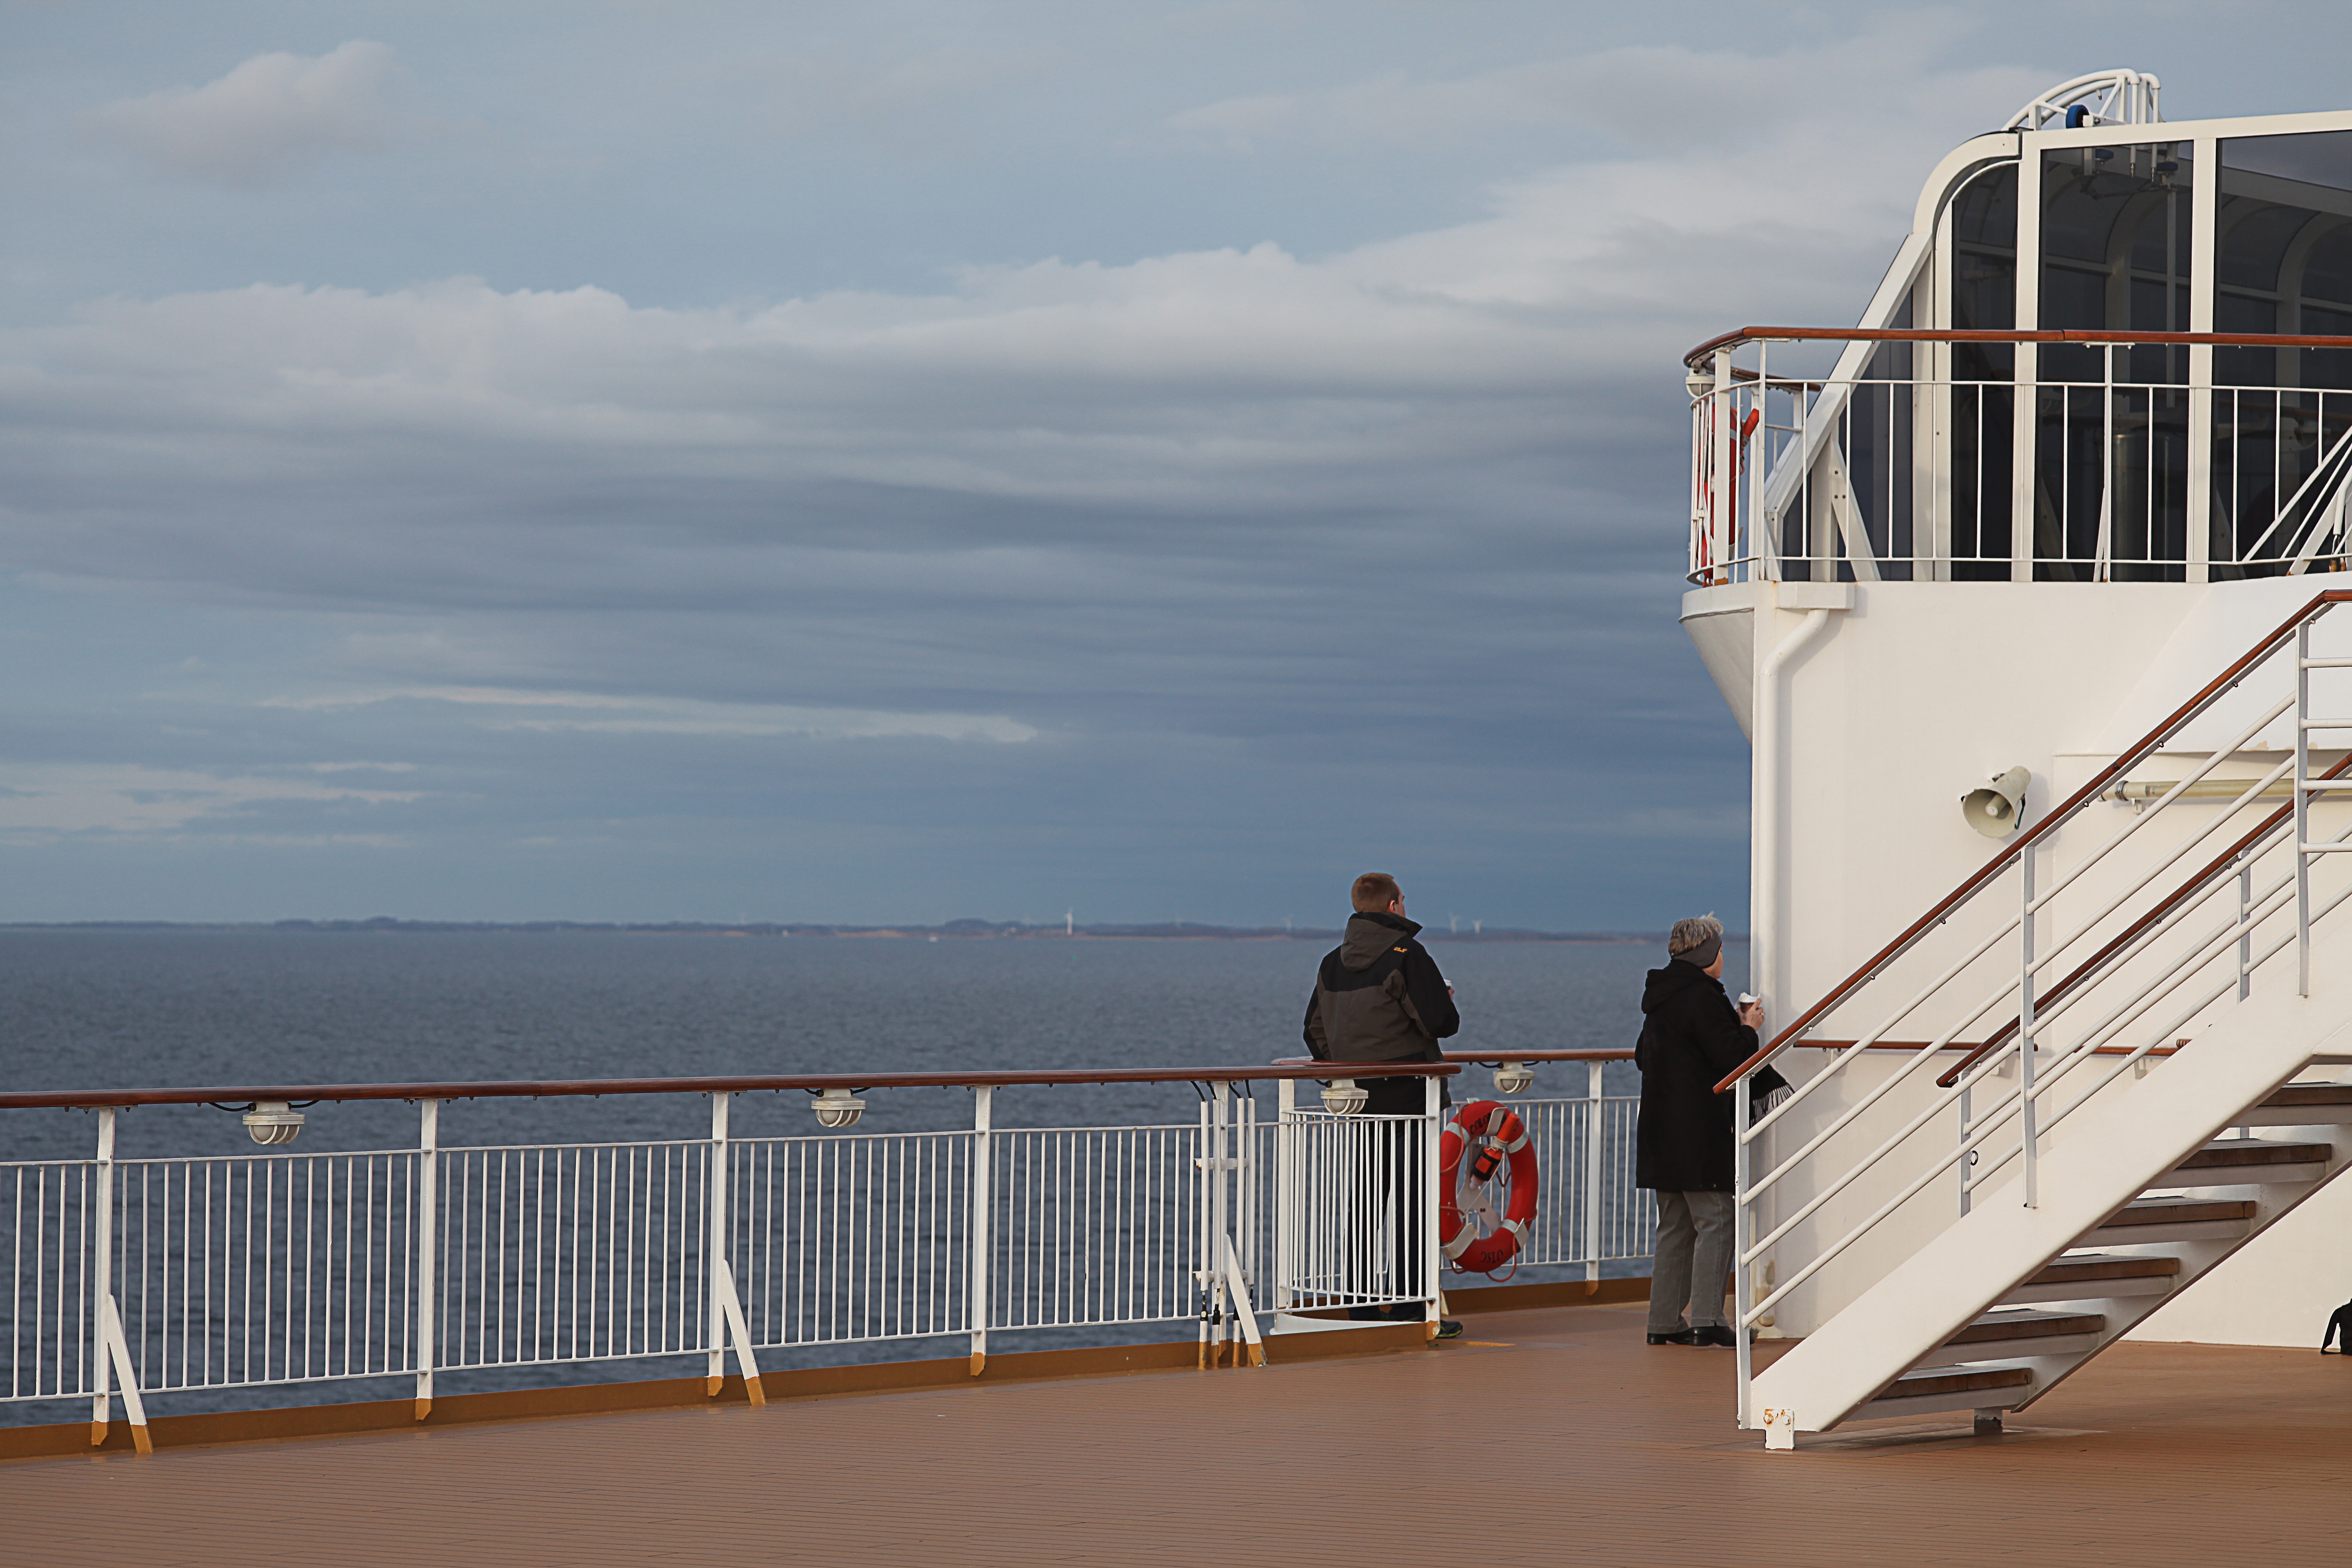
sea, coast, water, nature, rock, ocean, horizon, boardwalk, sun, wave, pier, ship, walkway, summer, vacation, boot, vehicle, tower, blue, ferry, wide, shipping, watercraft, cruise ship, mecklenburg, norway, oslo, passenger ship, kiel, on bord